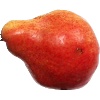
Label: red_pear